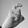
ASL letter: X